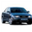
Label: automobile